Swaythling railway station

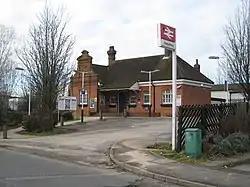
Swaythling railway station.

Swaythling station was initially constructed in 1883 in an elaborate Neo-Flemish style and is a grade II listed building. The left side has a Flemish gable with central pediment and ball finials and includes a date tablet. The station building was set back to the east of the down platform – and connected to the platform canopy structure by a passageway – so that it would not have to be rebuilt in the event of the double track being widened to quadruple tracking, which was envisaged in 1883 but has never taken place.